Michael Tyburski

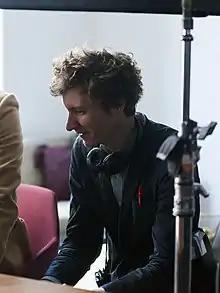
Michael Tyburski on the set of "The Sound of Silence"

Michael Tyburski (born August 8, 1984) is an American film director and screenwriter, best known for directing "The Sound of Silence", which premiered at the Sundance Film Festival.